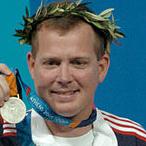
Age: 28